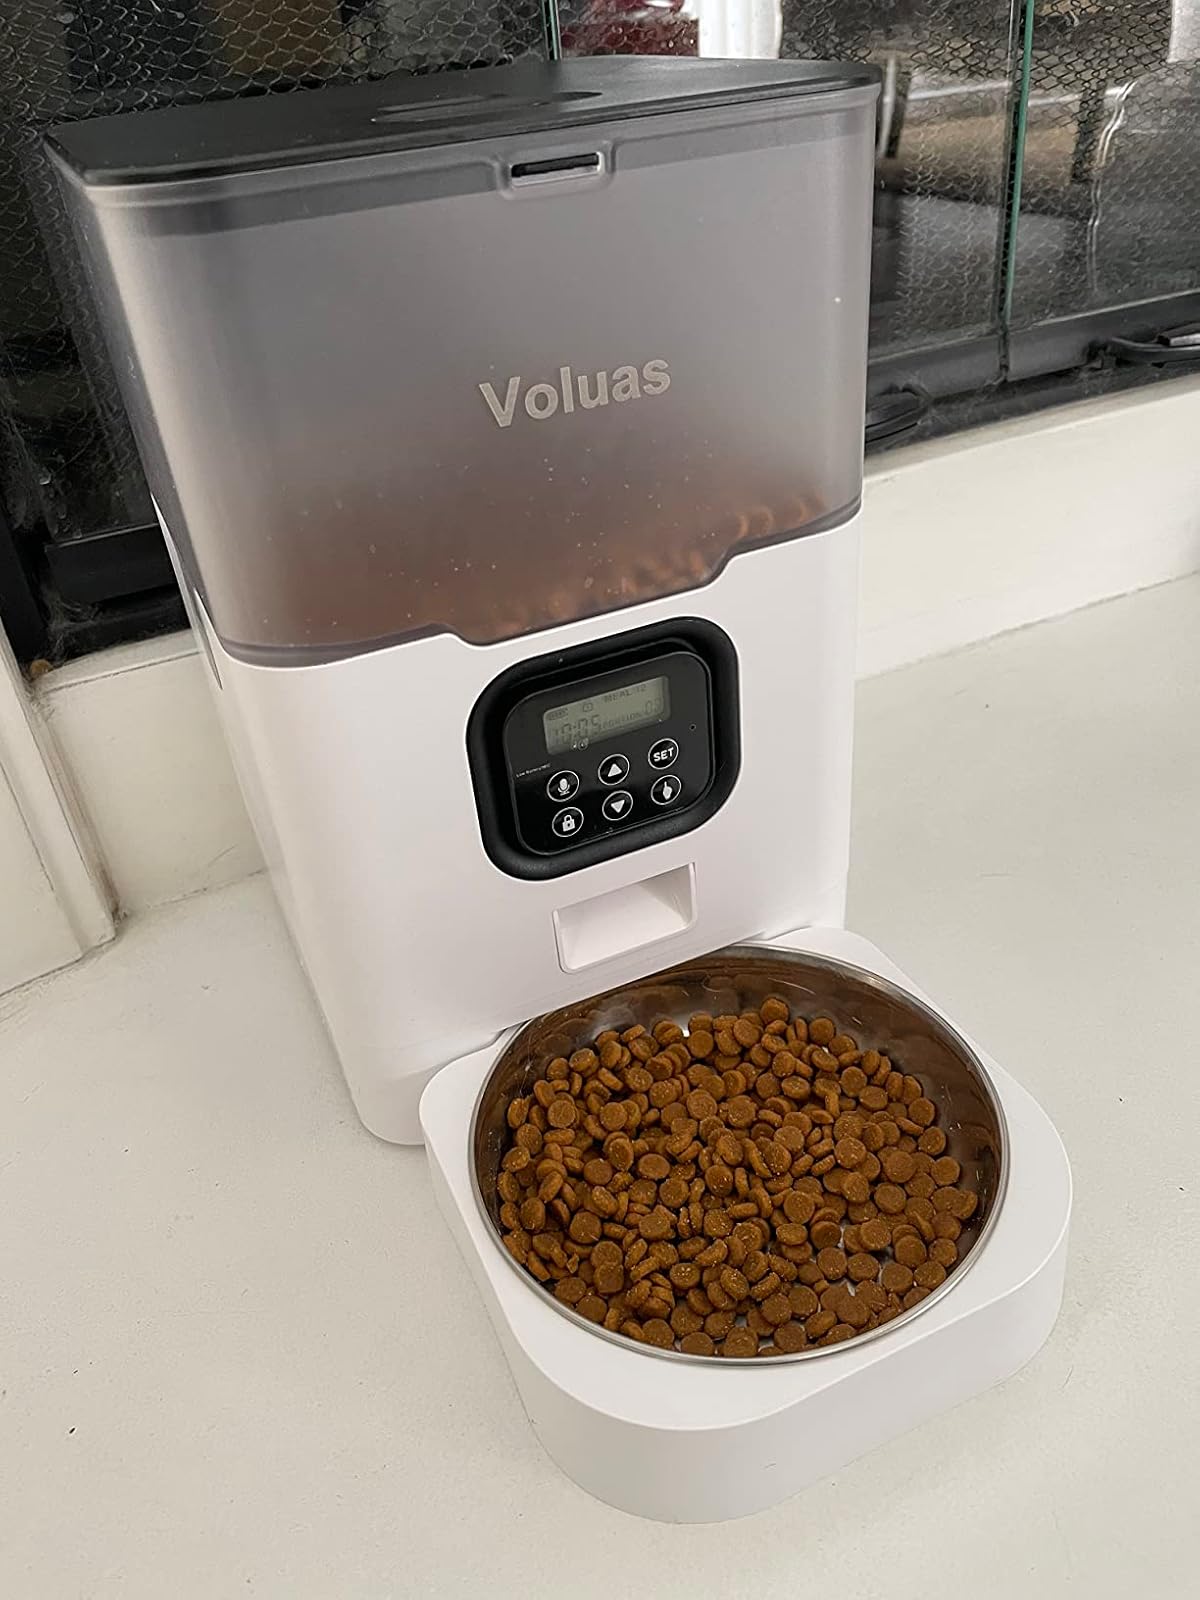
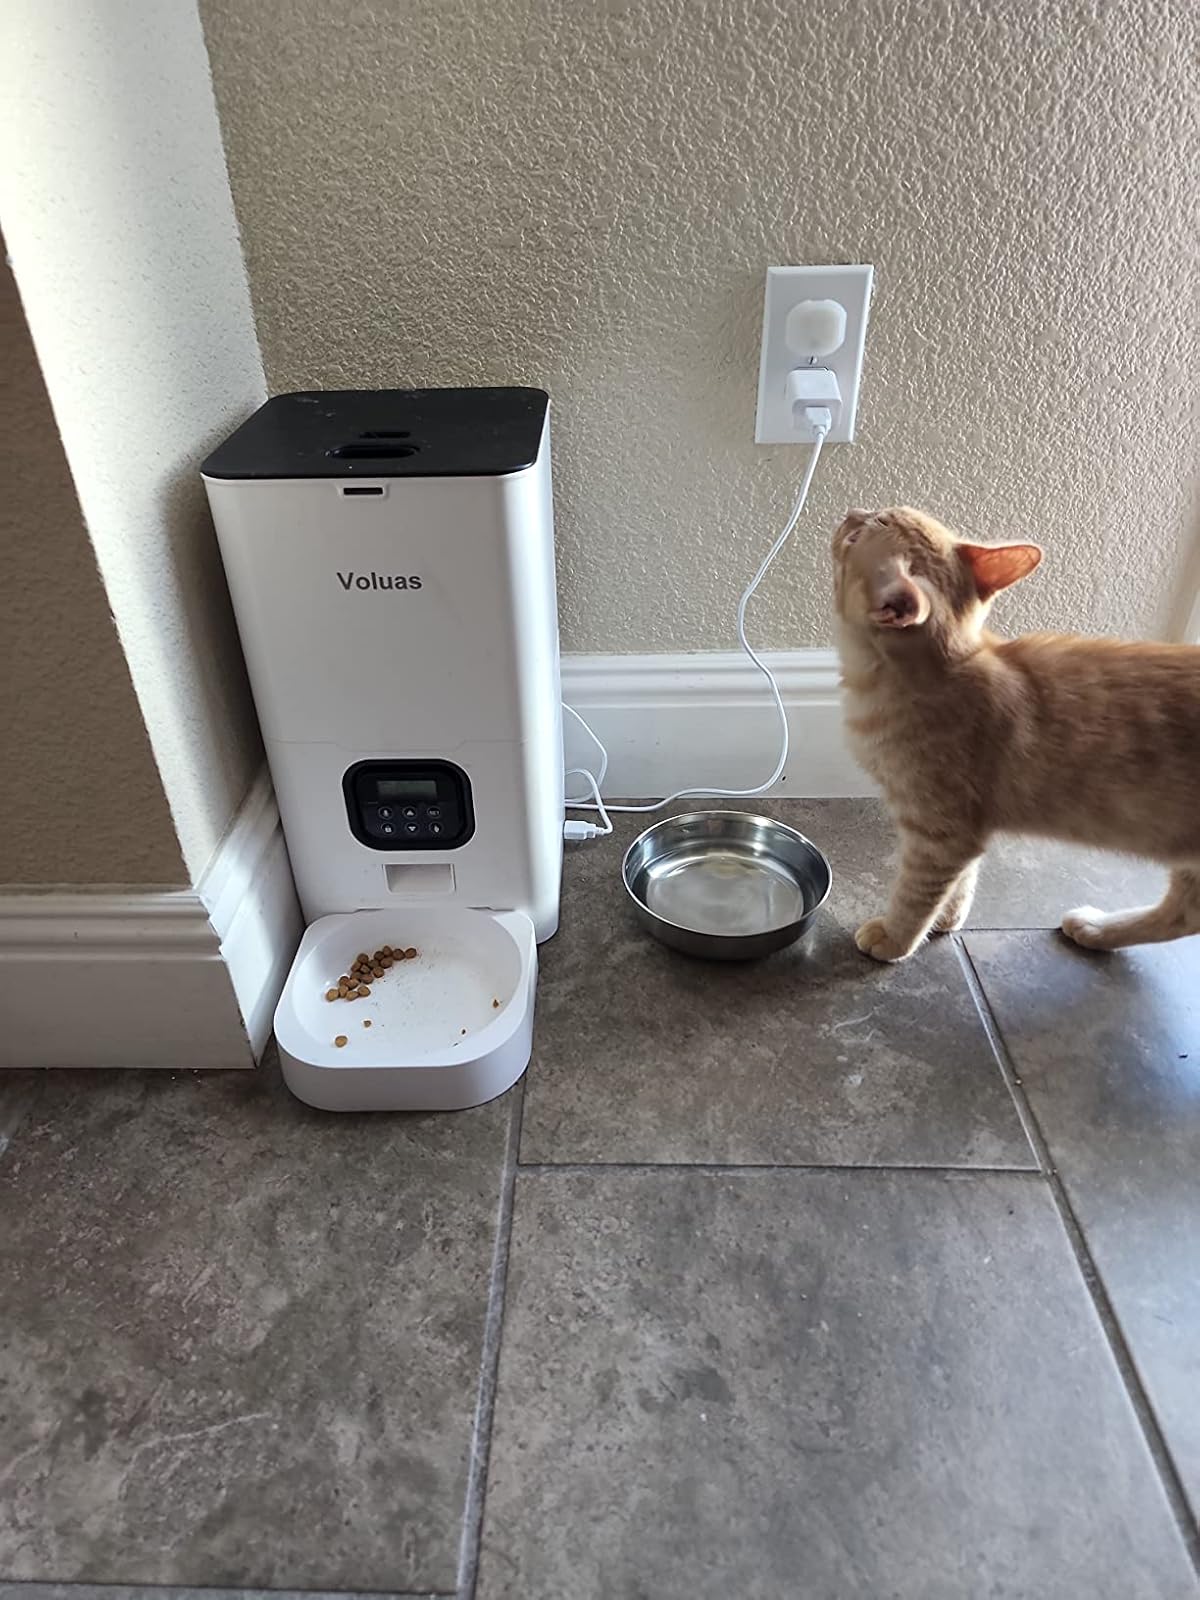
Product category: items_feeder
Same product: no